Quintín Bandera

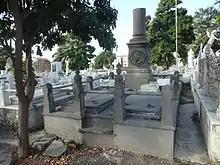
Bandera's grave at Colon Cemetery, Havana.

At the Silveira farm near Punta Brava, Bandera made his last stand with twenty of his followers. He was surrounded by troops led by General Freyre Andrade, and a group of Rural Guards stormed the farm. Most of the insurgents managed to slip away, leaving only Bandera and two of his comrades: shot multiple times, according to reports, he continued "wielding his machete until the foe had cut him to pieces." The three bodies were "horribly mutilated by machete cuts" and moved to Havana to be put on display. Bandera's death put a momentary stop to the 1906 insurrection; he was approximately seventy two years when he died.